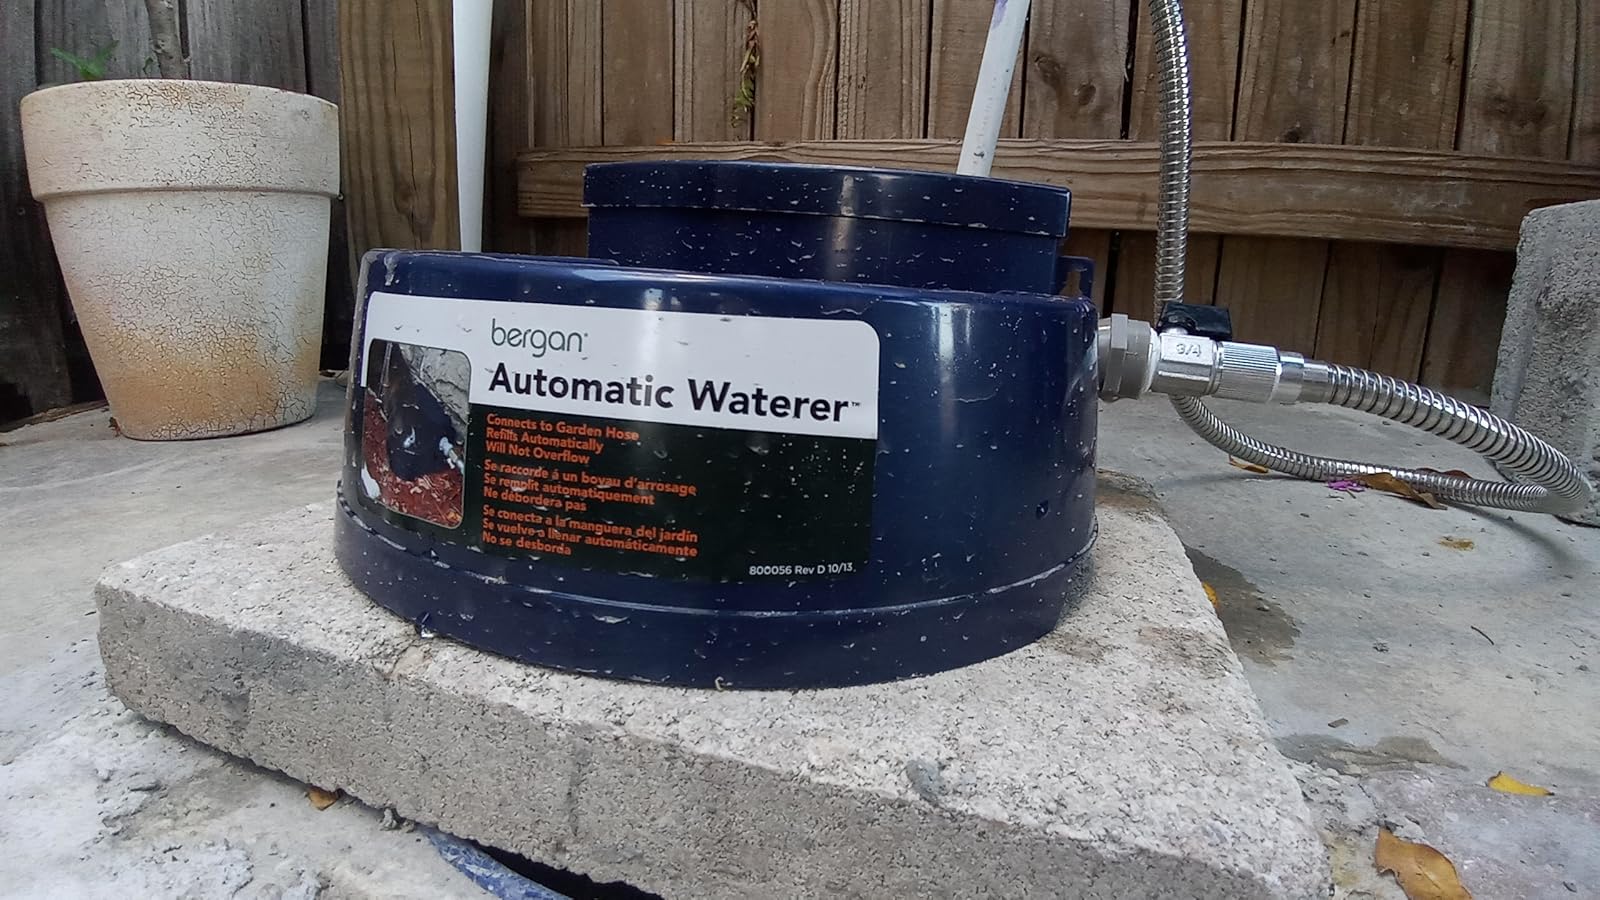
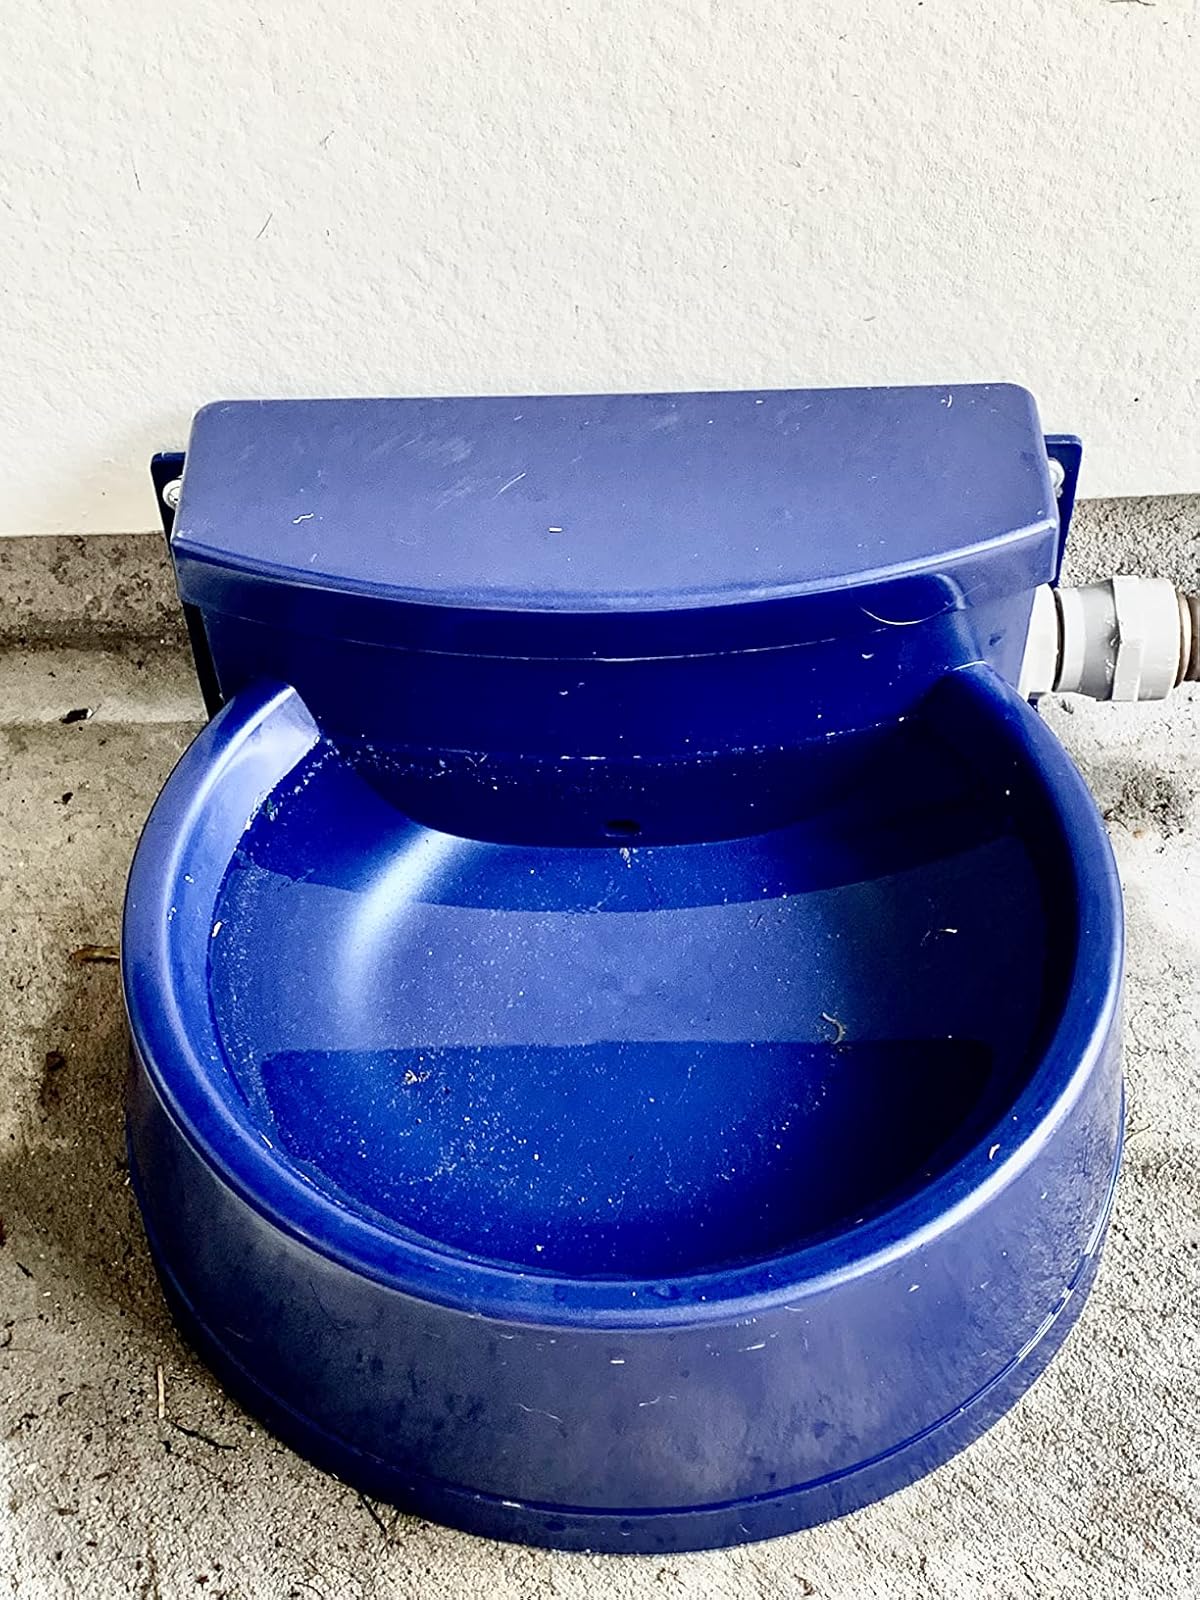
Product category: items_bowl
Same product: yes